Anna Ovcharova

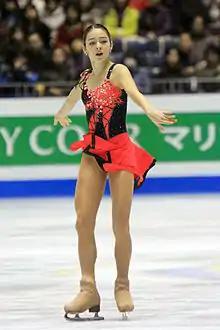
Ovcharova in 2009

Anna Sergeyevna Ovcharova (born 16 March 1996) is a Russian figure skater. In 2013, she began competing for Switzerland. She is the 2014 Bavarian Open silver medalist, 2014 Challenge Cup bronze medalist, and 2014 Swiss national champion. For Russia, she is the 2011 Cup of Nice bronze medalist, 2010 Russian national junior silver medalist, and placed fifth at the 2010 World Junior Championships.